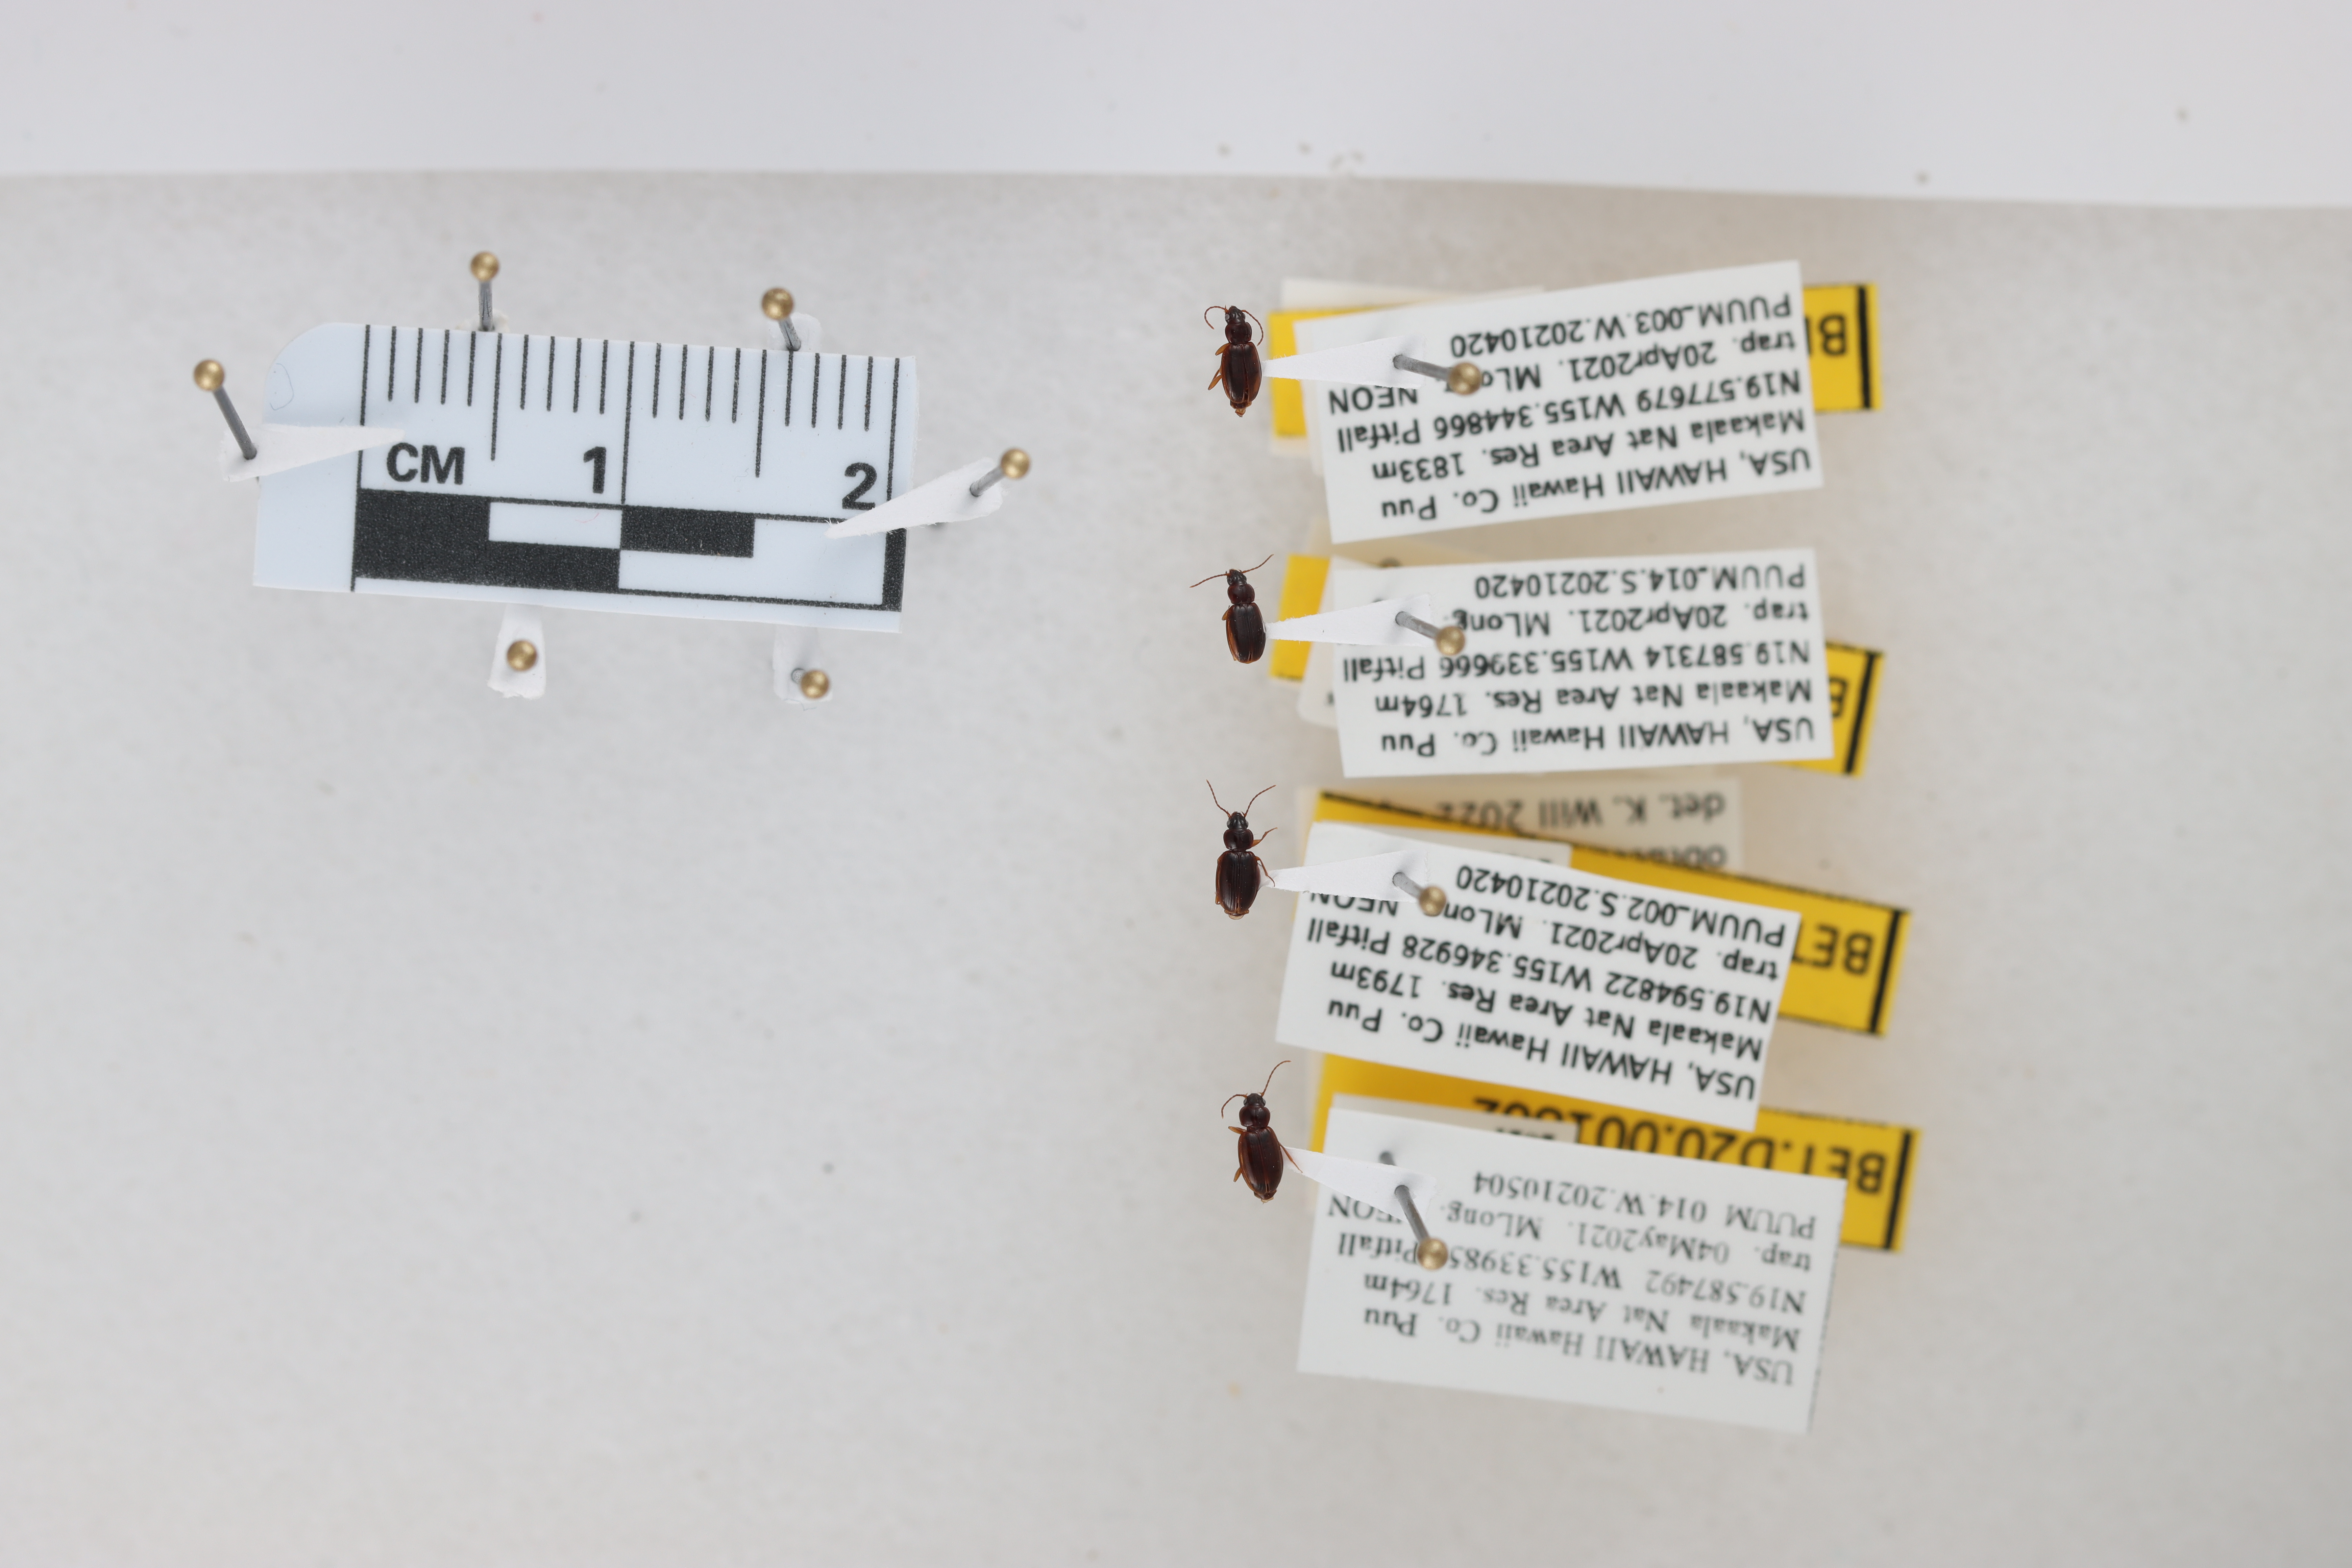
Beetle 1 — elytra length: 0.0 cm, elytra max width: 0.0 cm, basal pronotum width: 0.0 cm

Beetle 2 — elytra length: 0.22 cm, elytra max width: 0.145 cm, basal pronotum width: 0.077 cm

Beetle 3 — elytra length: 0.236 cm, elytra max width: 0.163 cm, basal pronotum width: 0.084 cm

Beetle 4 — elytra length: 0.24 cm, elytra max width: 0.159 cm, basal pronotum width: 0.087 cm